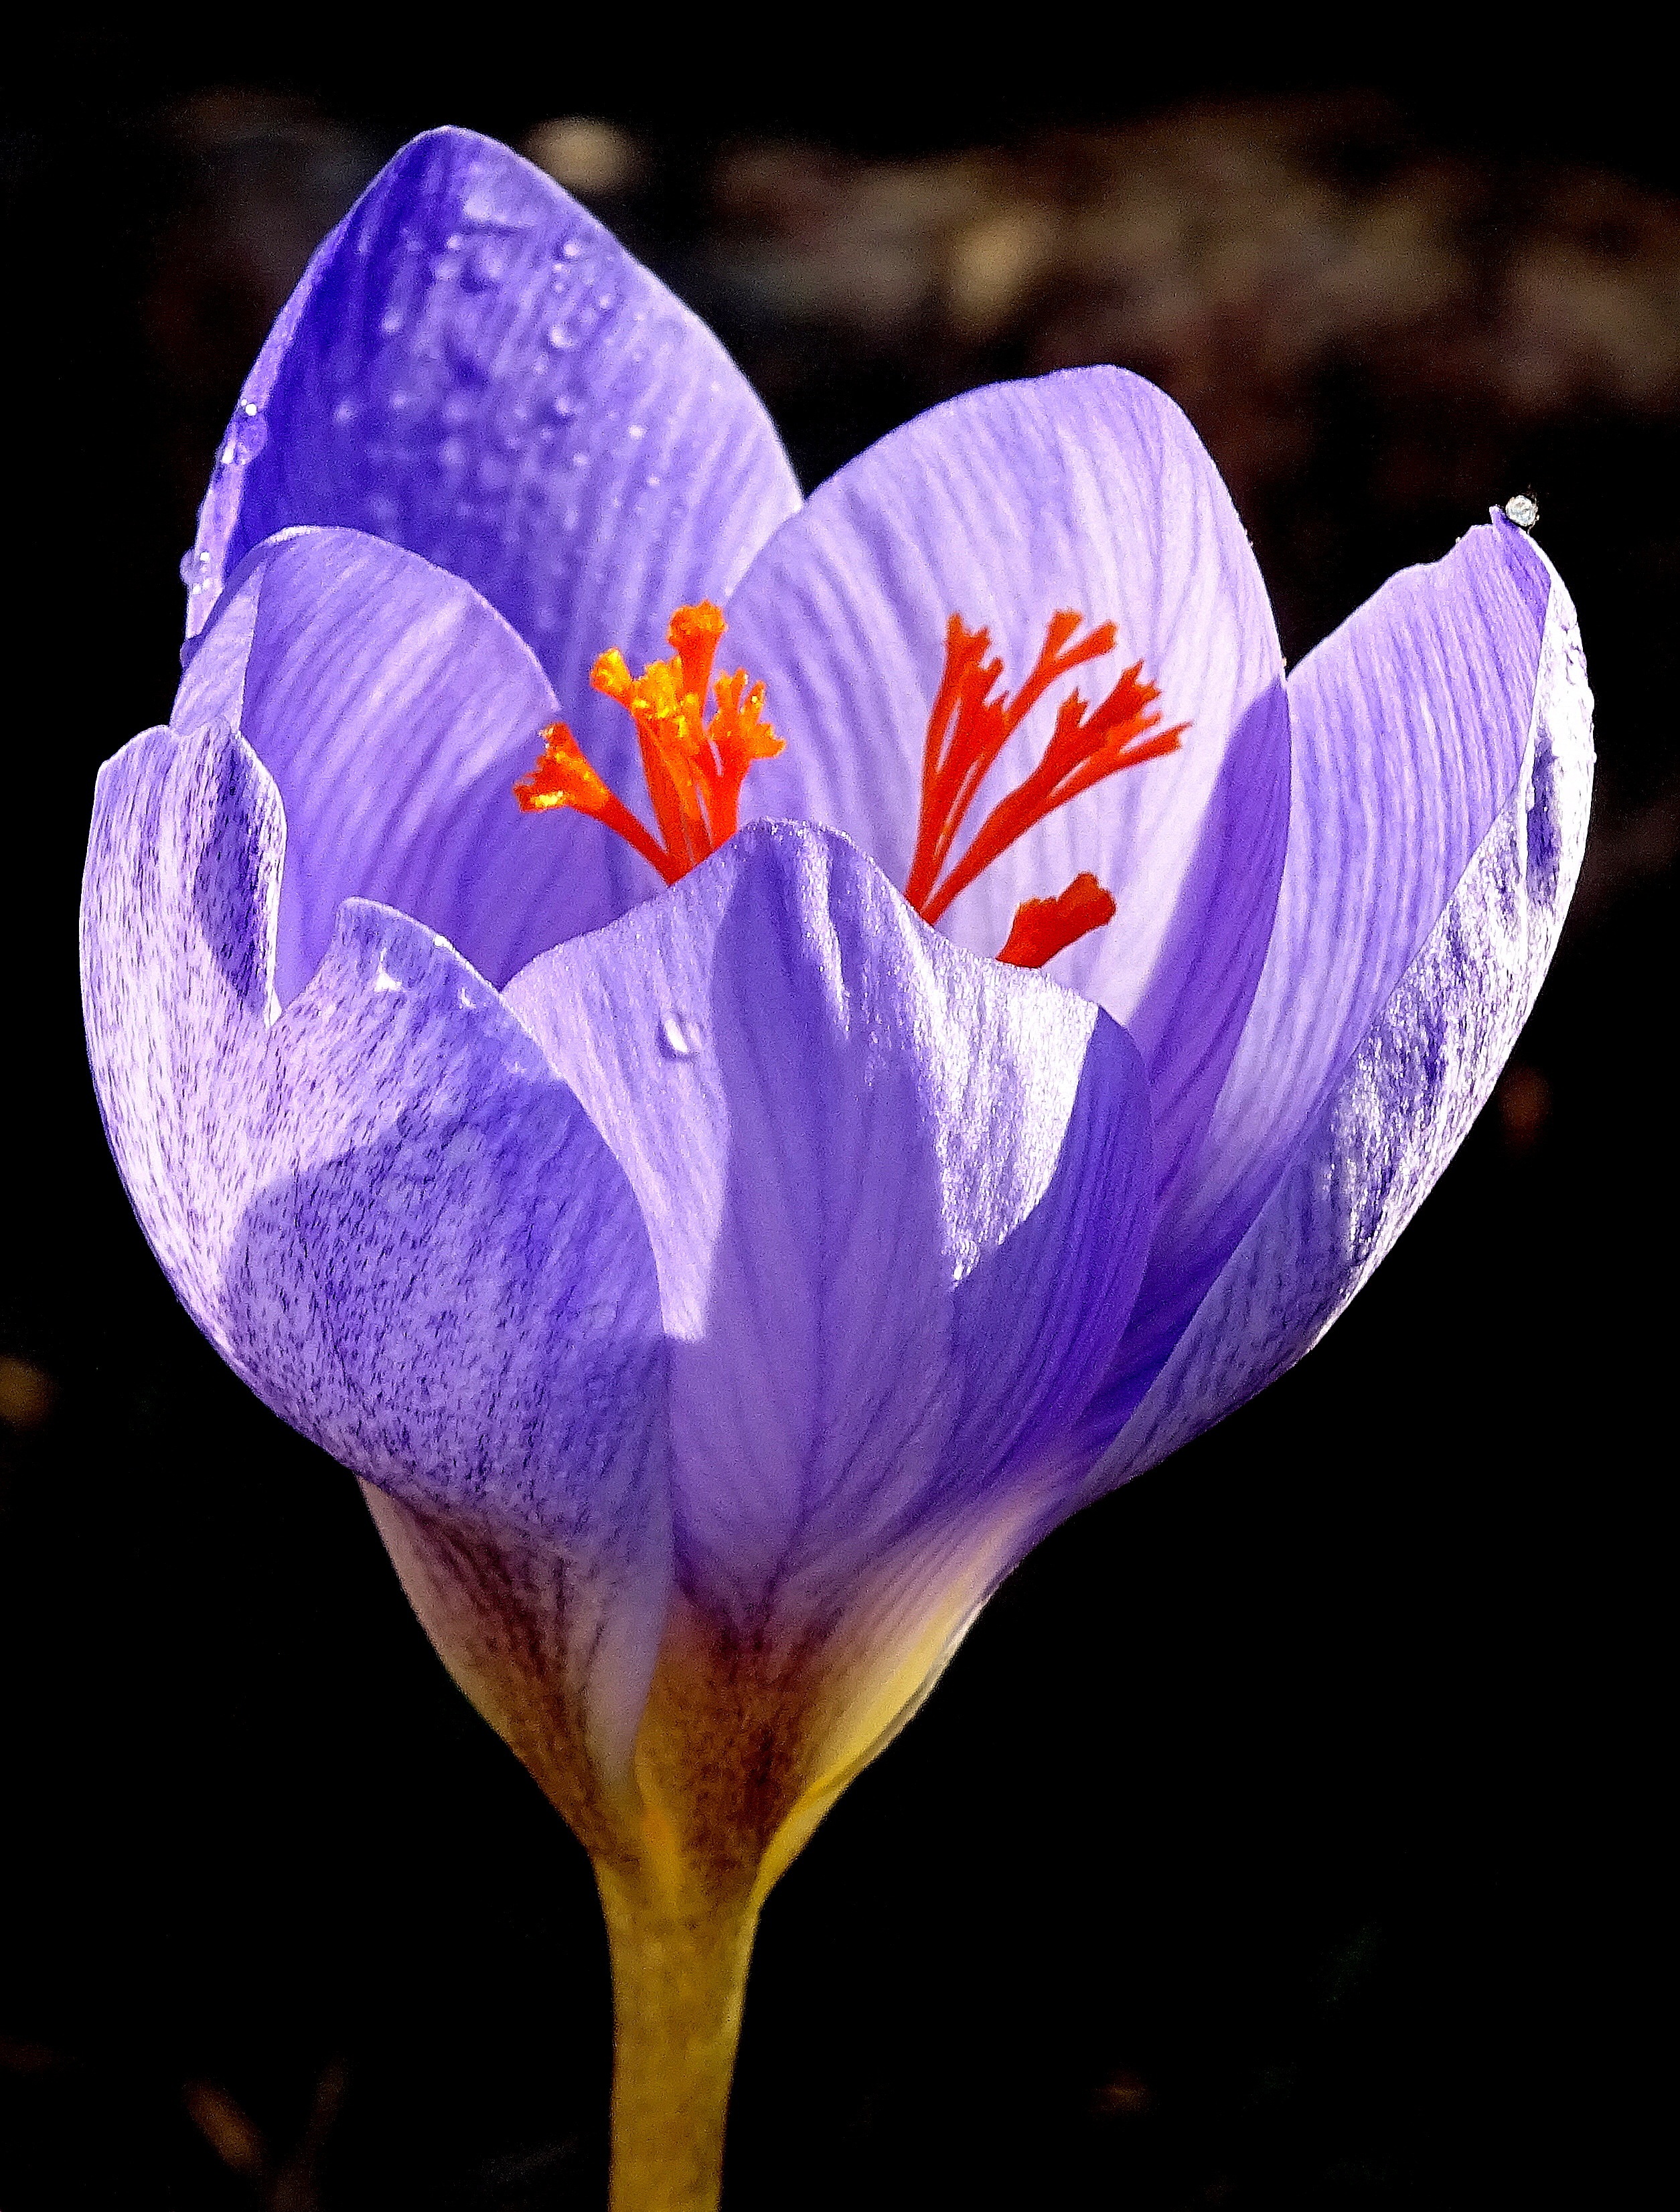
nature, blossom, plant, flower, purple, petal, bloom, color, blue, garden, flora, blue flower, close up, human body, iris, eye, organ, crocus, macro photography, flowering plant, land plant, iris family